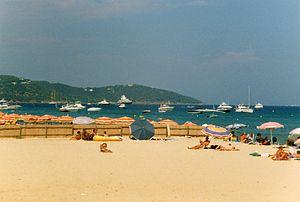
Des bateaux de plaisance de plusieurs types mouillés dans la baie de Pampelonne (face à la Plage de Pampelonne divisées en plages publiques et privées). De leur bateau, certains plaisanciers vont sur les plages privées. À l'arrière plan, on distingue le Cap de Pinet. La baie de Pampelonne est située dans la presqu' île de Saint-Tropez. Plage de Pampelonne, Var, France.